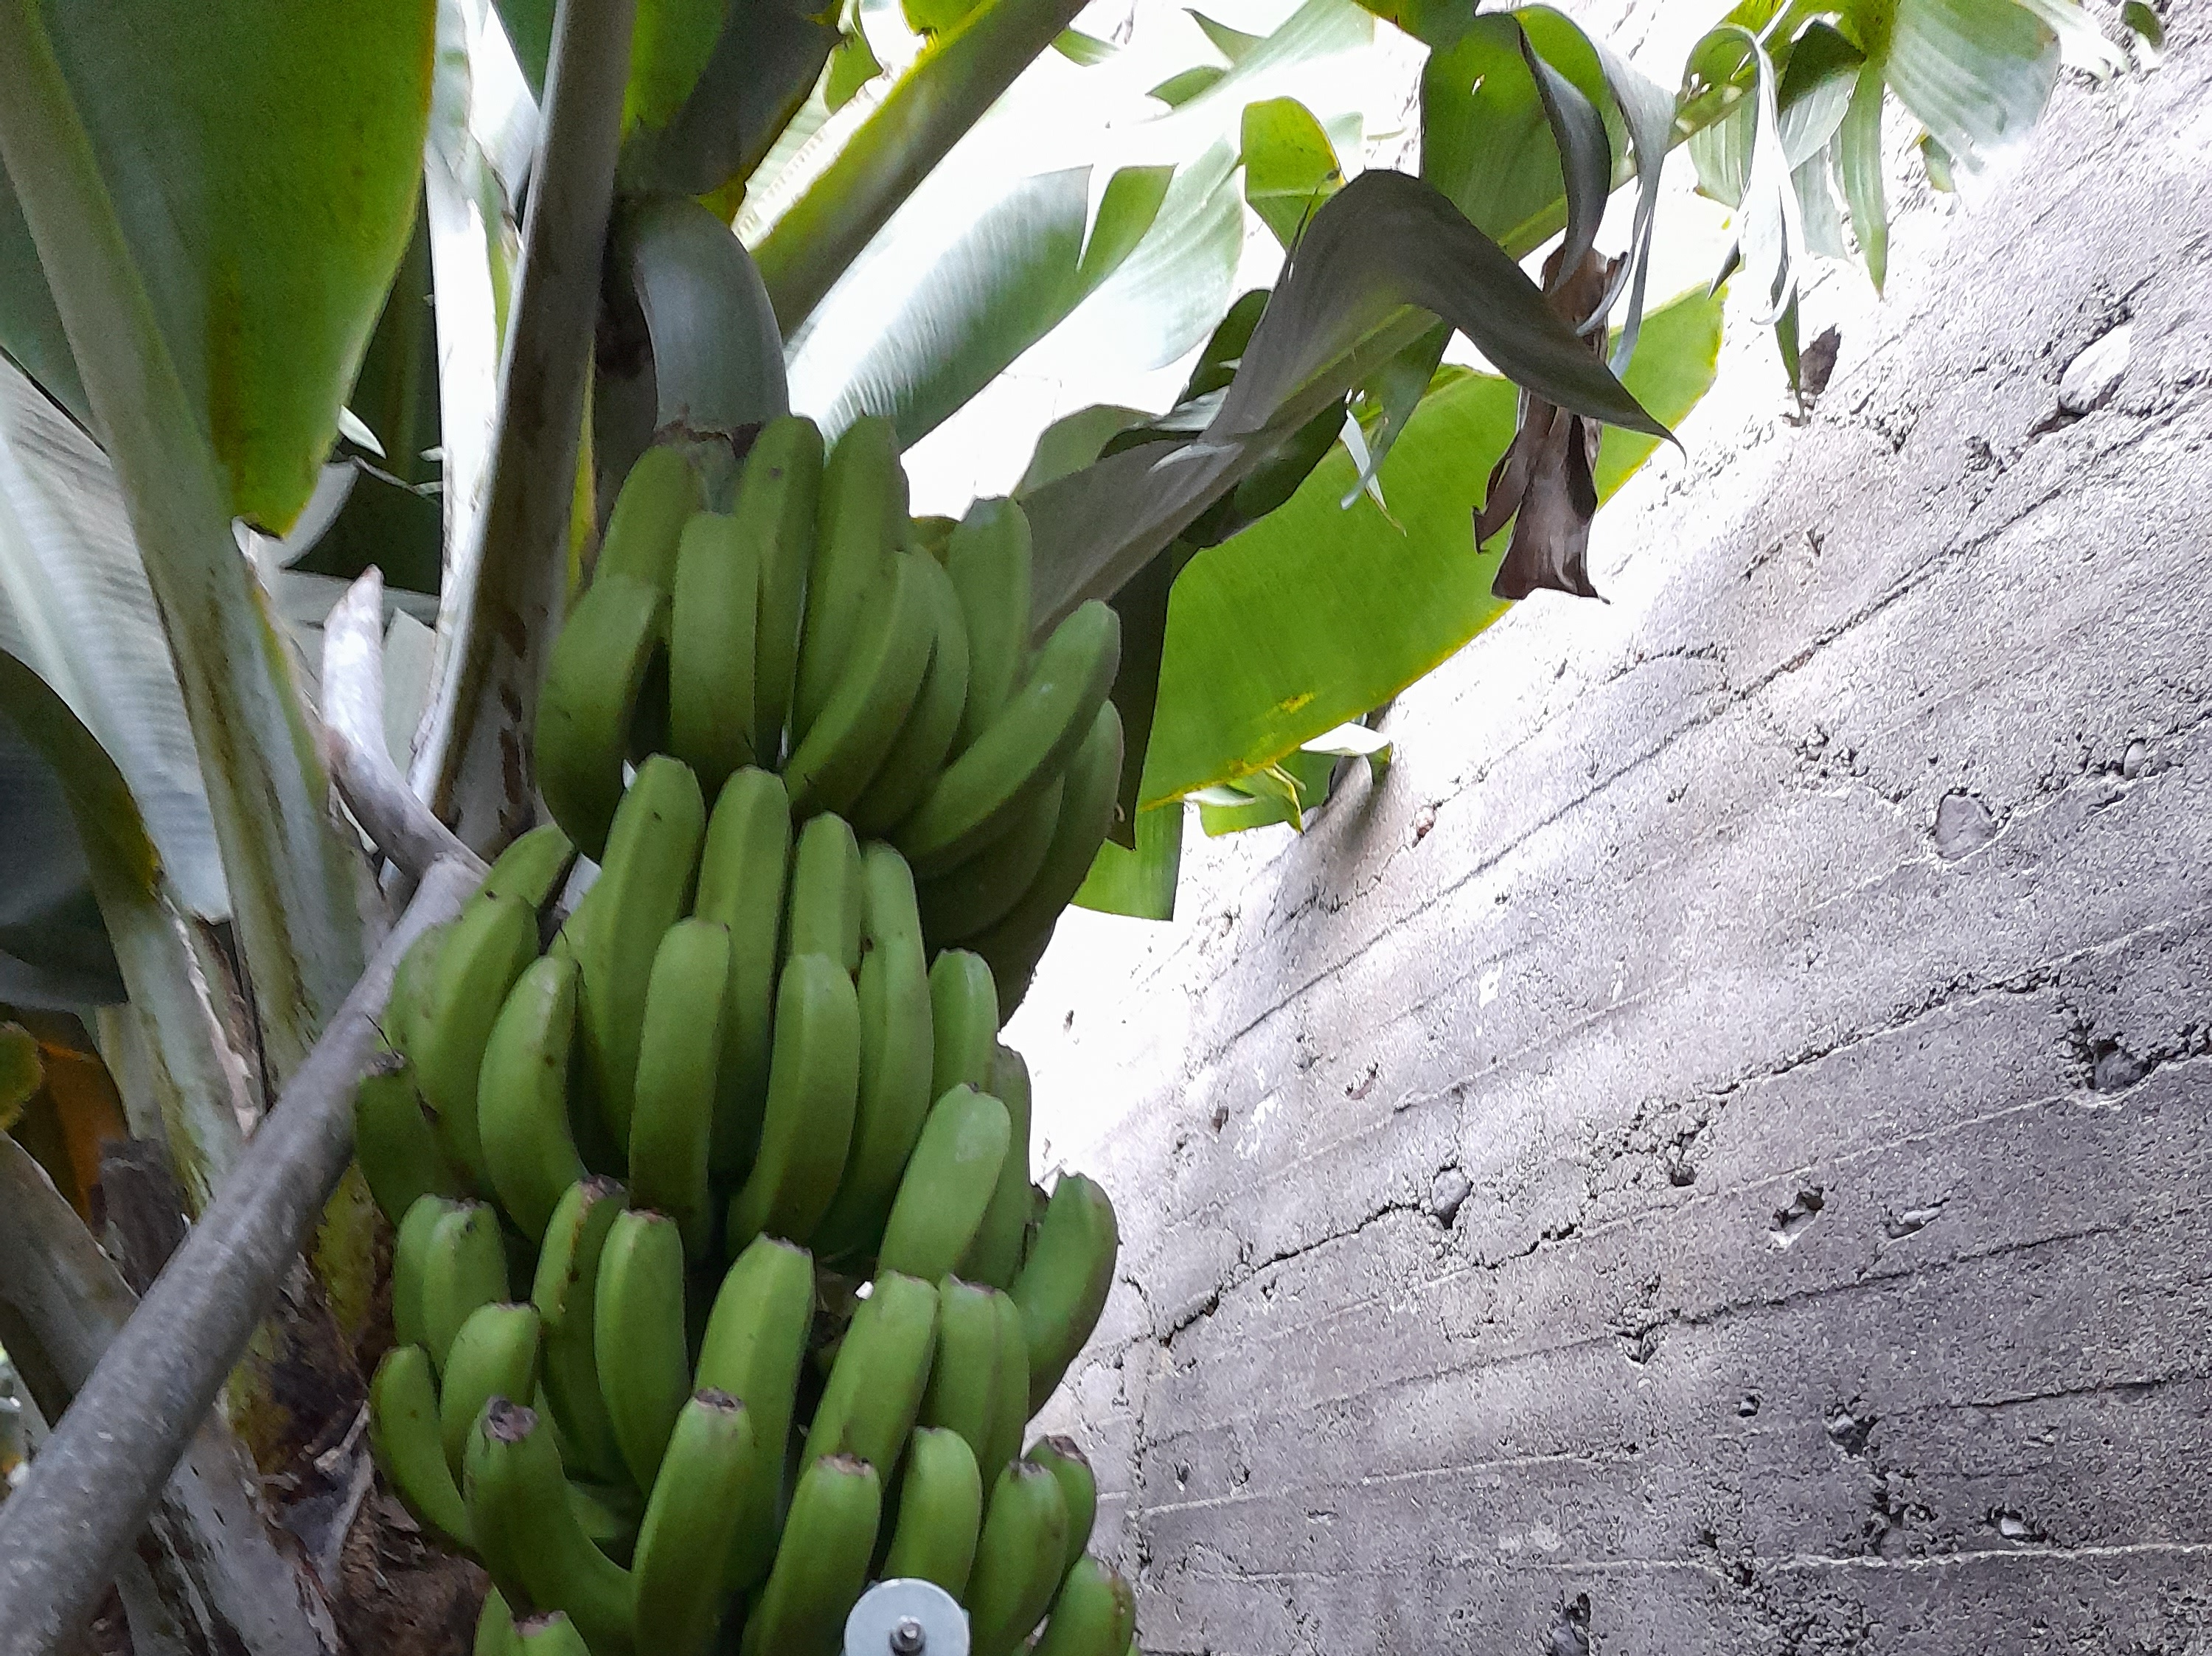
Label: Keep